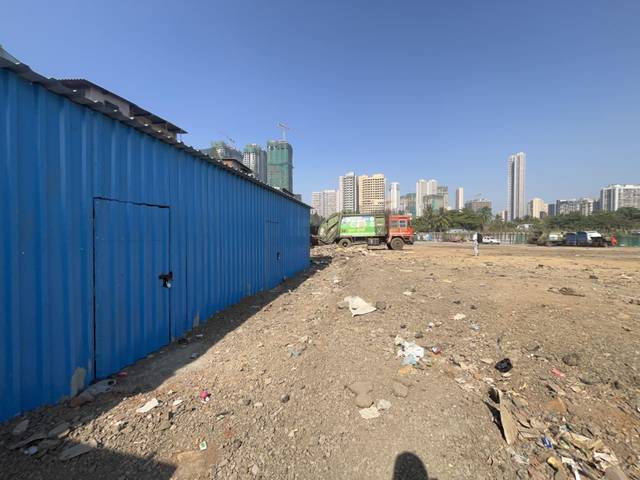
Region: India
Coordinates: 19.198, 72.829